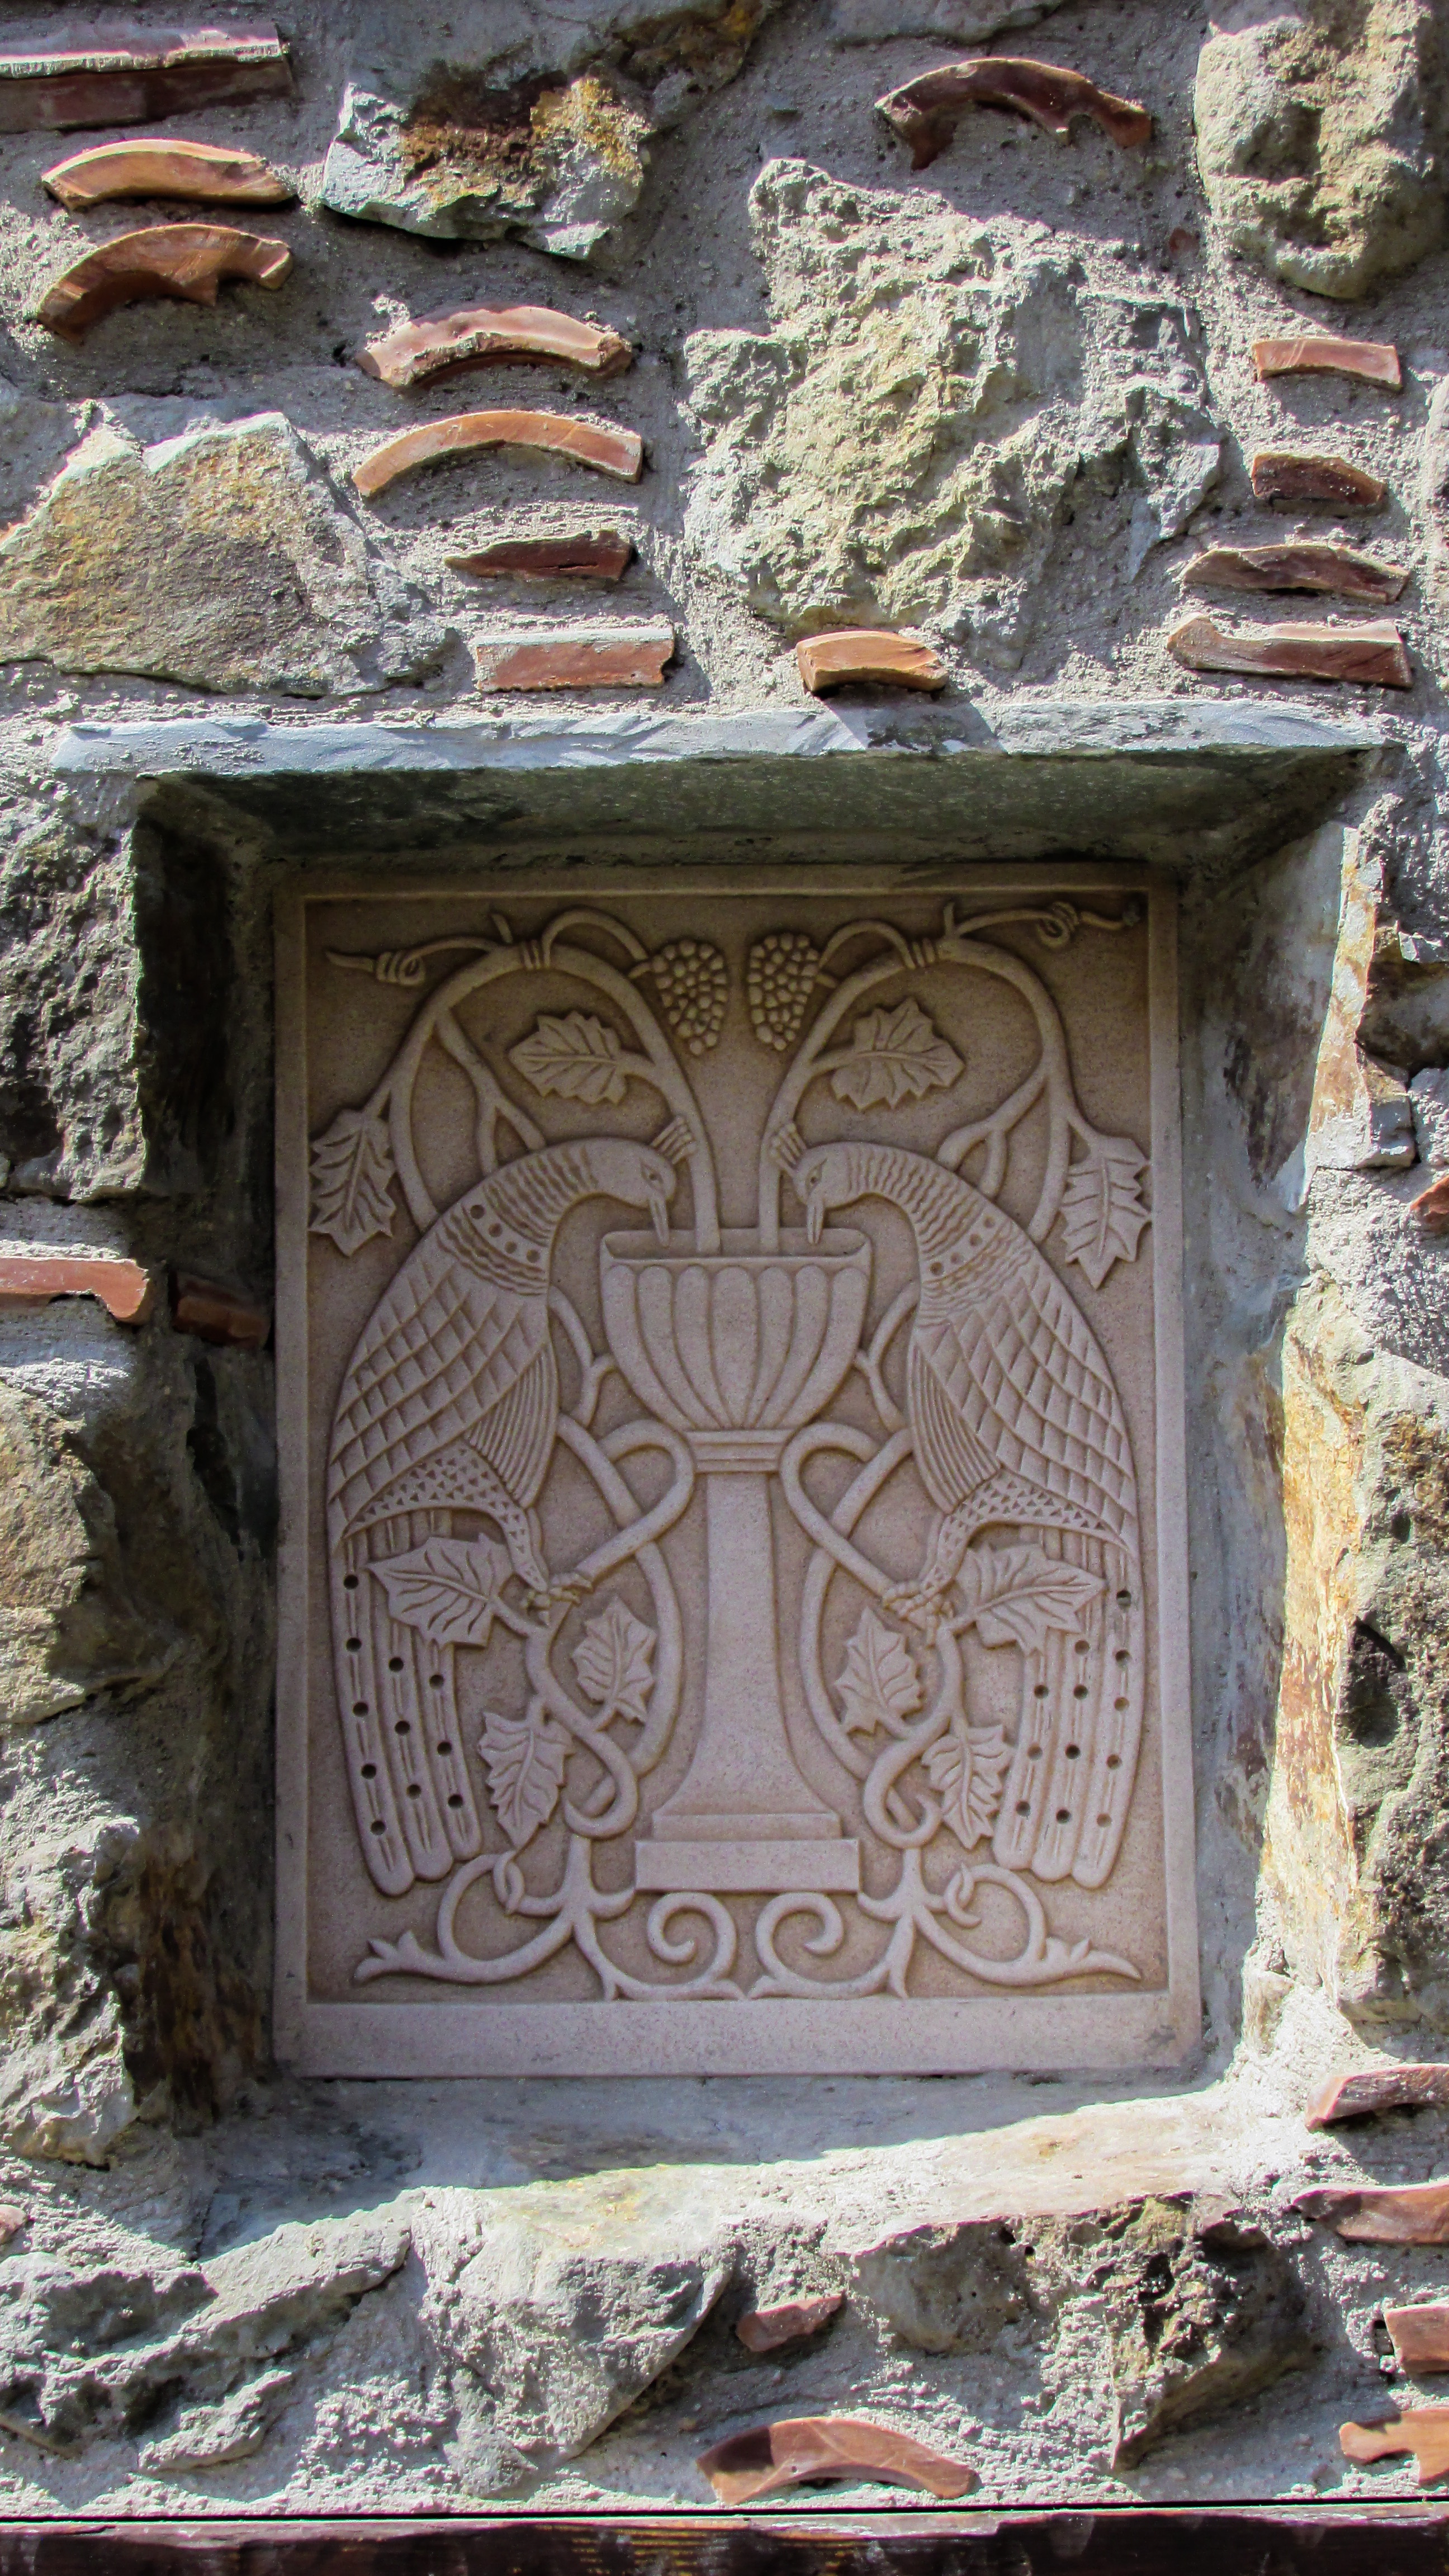
rock, architecture, wood, window, wall, stone, religion, church, peacock, art, temple, iron, orthodox, carving, relief, engraving, cyprus, ayia napa, stone carving, ancient history